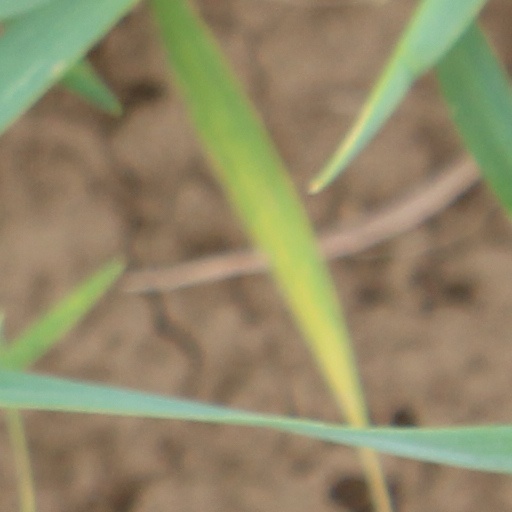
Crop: wheat